Alexei Tsvetkov (poet)

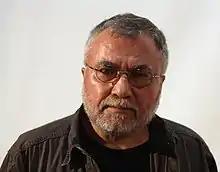
Tsvetkov in 2009

Alexei Petrovich Tsvetkov (also spelled as Aleksei Cvetkov; ; ; 2 February 1947 – 12 May 2022) was a Russian poet and essayist.